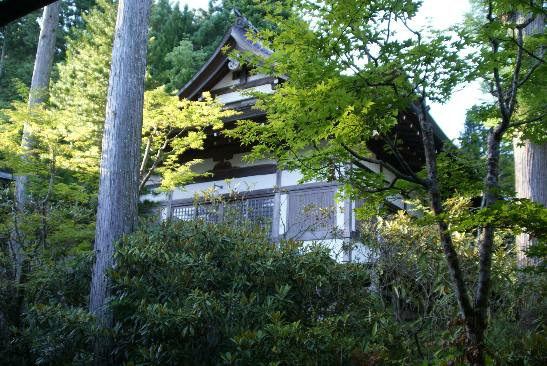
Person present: No